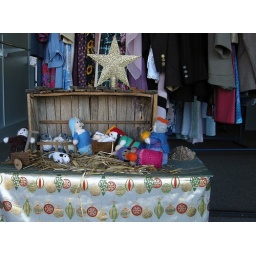
29.12.09...in the window of an Op Shop in the main street of Deloraine.